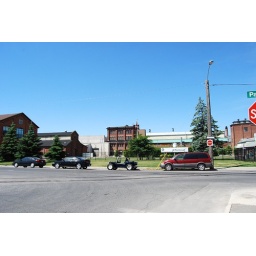
The building in the centre was the original office tower that housed the executives.